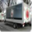
Label: truck